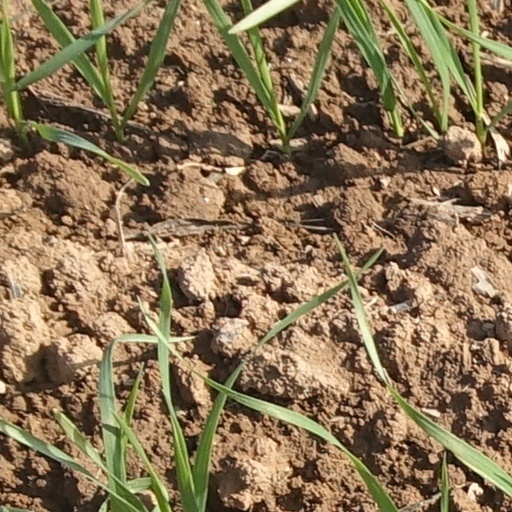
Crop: wheat